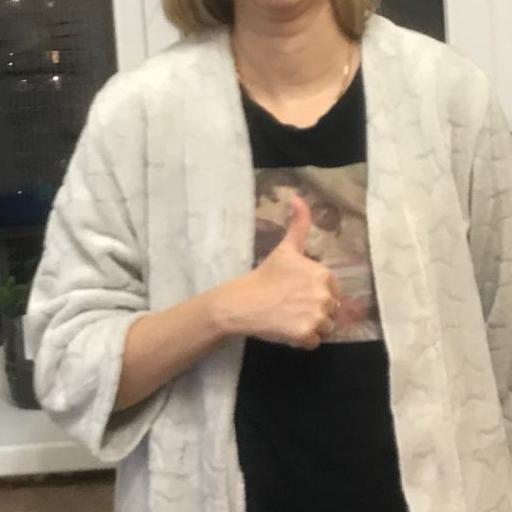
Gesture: like